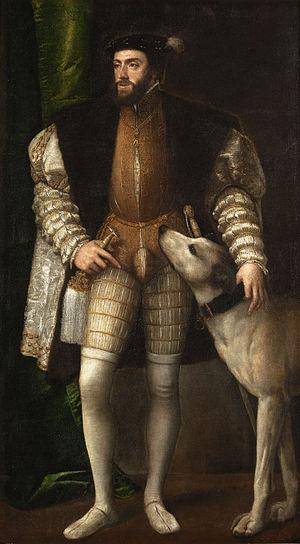
Jakob Seisenegger était un peintre autrichien au service de Charles Quint. Il s'acquit une réputation internationale par ses portraits en pied, dont la mise en scène devait être reprise par de nombreux artistes comme François Clouet. Son portrait de l’Empereur Charles V avec un molosse est aujourd'hui conservé au Kunsthistorisches Museum de Vienne.
Charles IV chasseur est une huile sur toile peinte en 1799 par Francisco de Goya. C’est le second ses deux portraits de Charles IV d’Espagne Goya avait précédemment était nommé peintre de la cour de Charles III d’Espagne, qui était généralement considéré comme un fin politique. Bien qu’intelligent, Charles IV était vu comme moins fin que son père et fut démis par Napoléon Ier durant un temps, alors qu’il était plus intéressé par le sport et la chasse que par les affaires d’état.
Tiziano Vecellio, Tiziano Vecelli ou Tiziano da Cador, plus communément appelé Titien ou le Titien en français, né vers 1488 à Pieve di Cadore, mort le 27 août 1576 à Venise, est un peintre et graveur italien de l'école vénitienne, auteur d'une importante œuvre picturale. Il est considéré comme un des plus grands portraitistes de cette époque, notamment grâce à son habileté à faire ressortir les traits de caractère des personnages.